Call Me Bandicoot

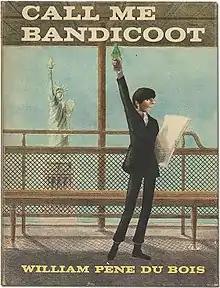
First edition (publ. Harper & Row)

Call Me Bandicoot is a 1970 young adult novel written by U.S. author William Pène du Bois. The novel takes place on the Staten Island Ferry and focuses on the relationship between an adult passenger and a young man who spins tall tales in exchange for food.